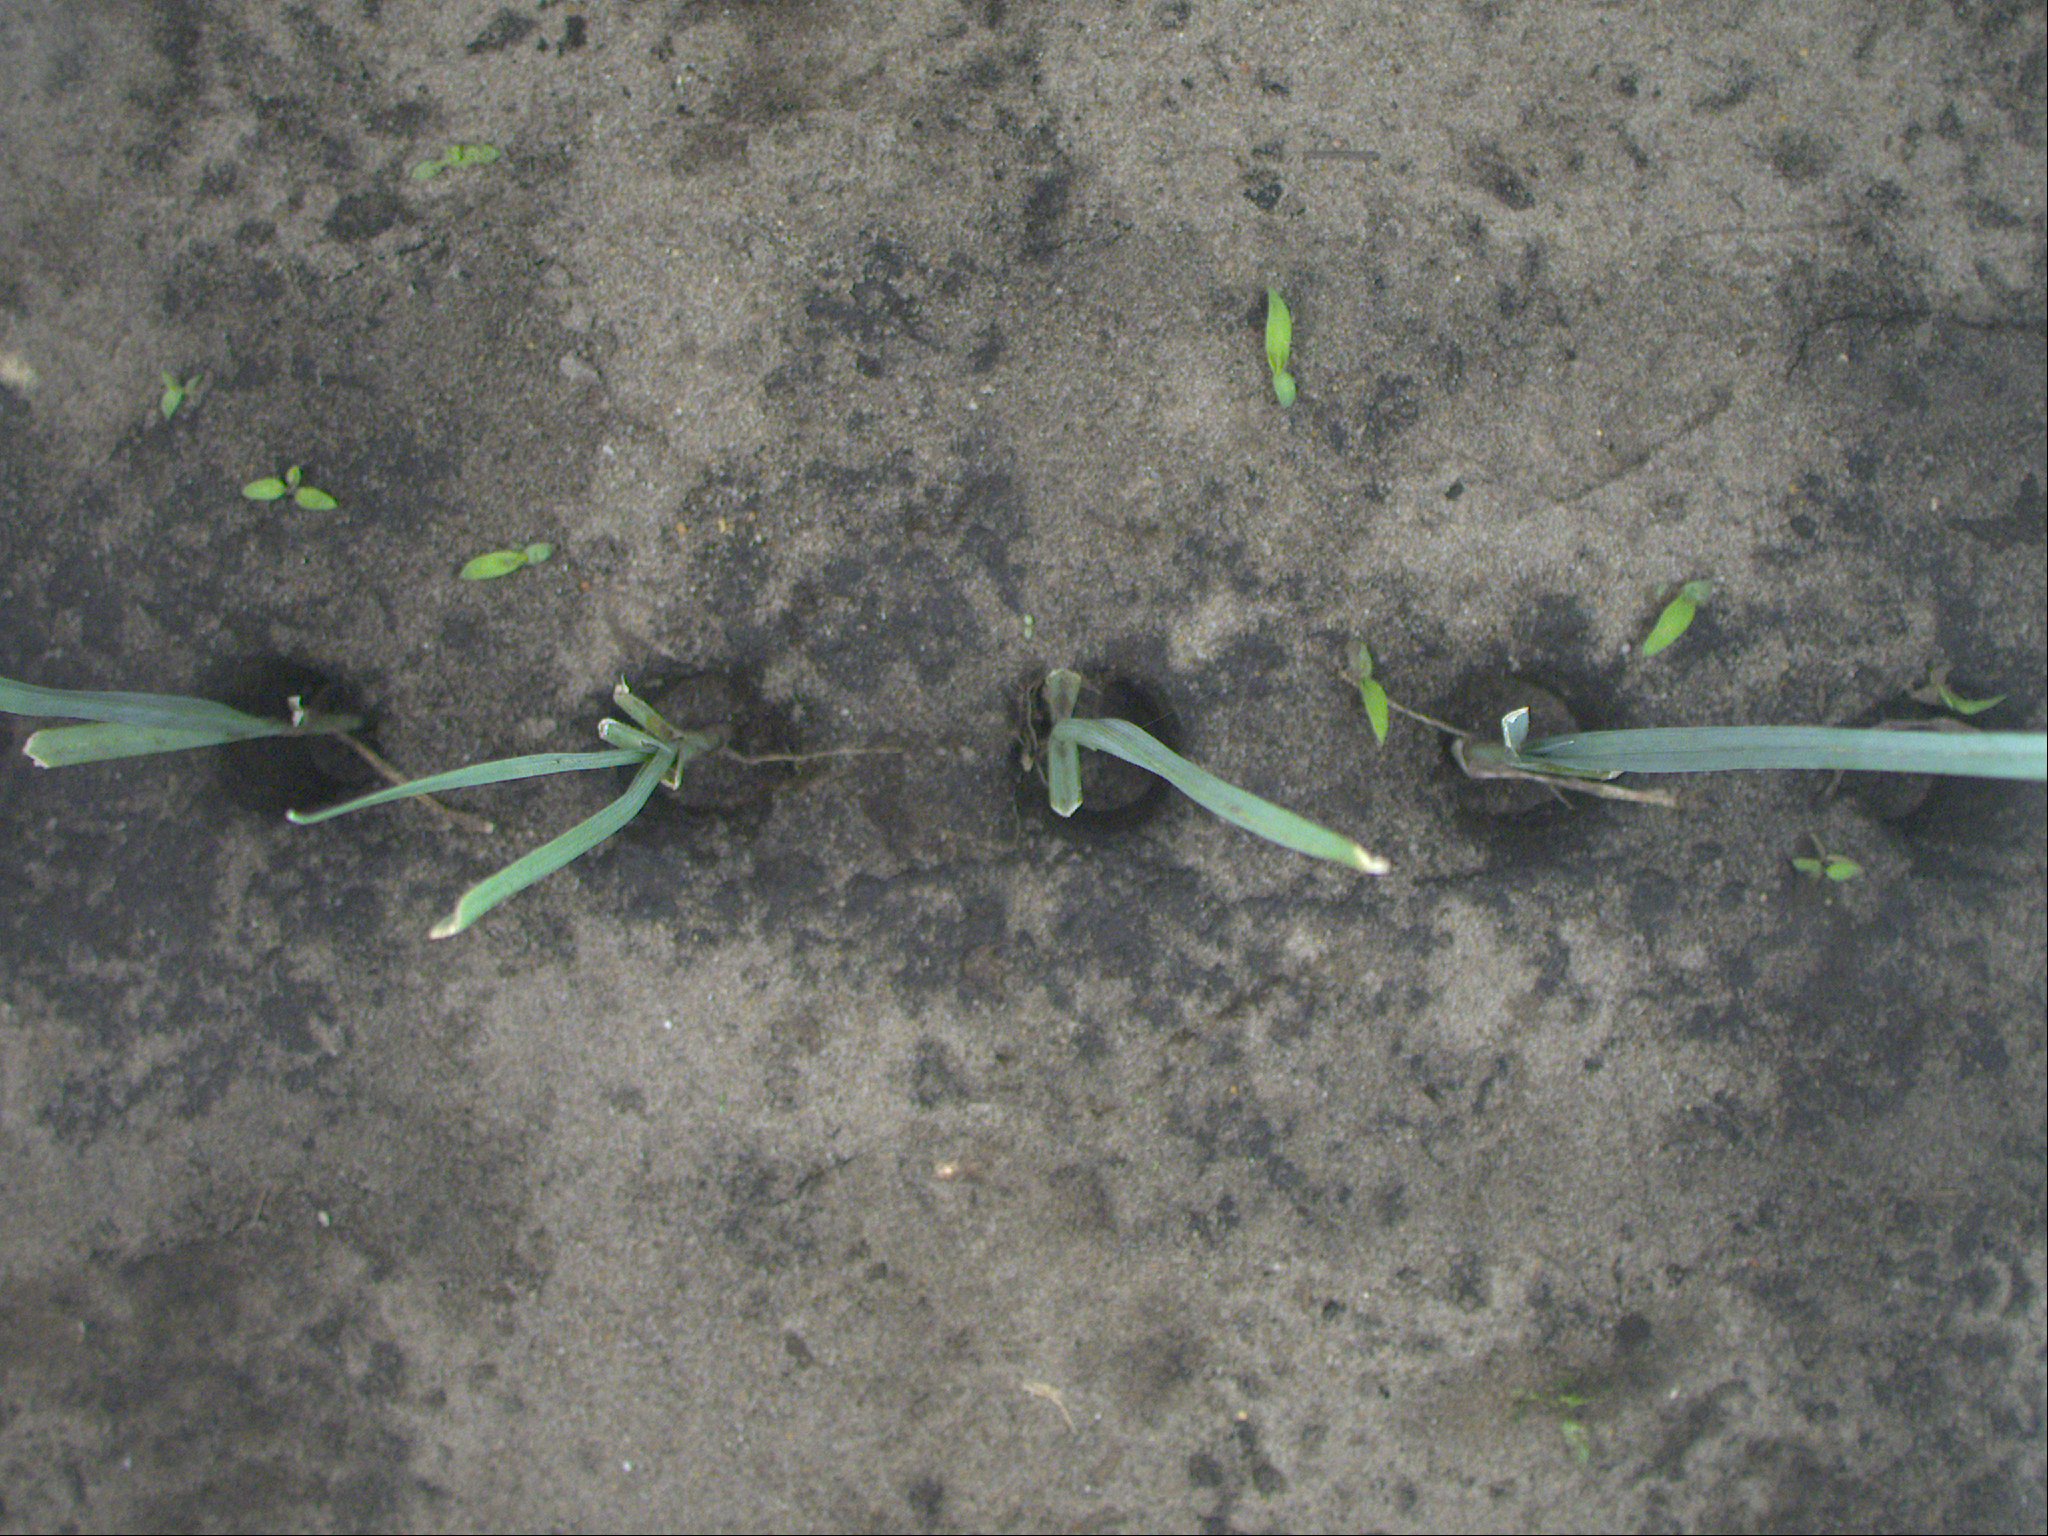
Crop: leek
Objects: leek, leek, leek, leek, stem_leek, stem_leek, stem_leek, stem_leek